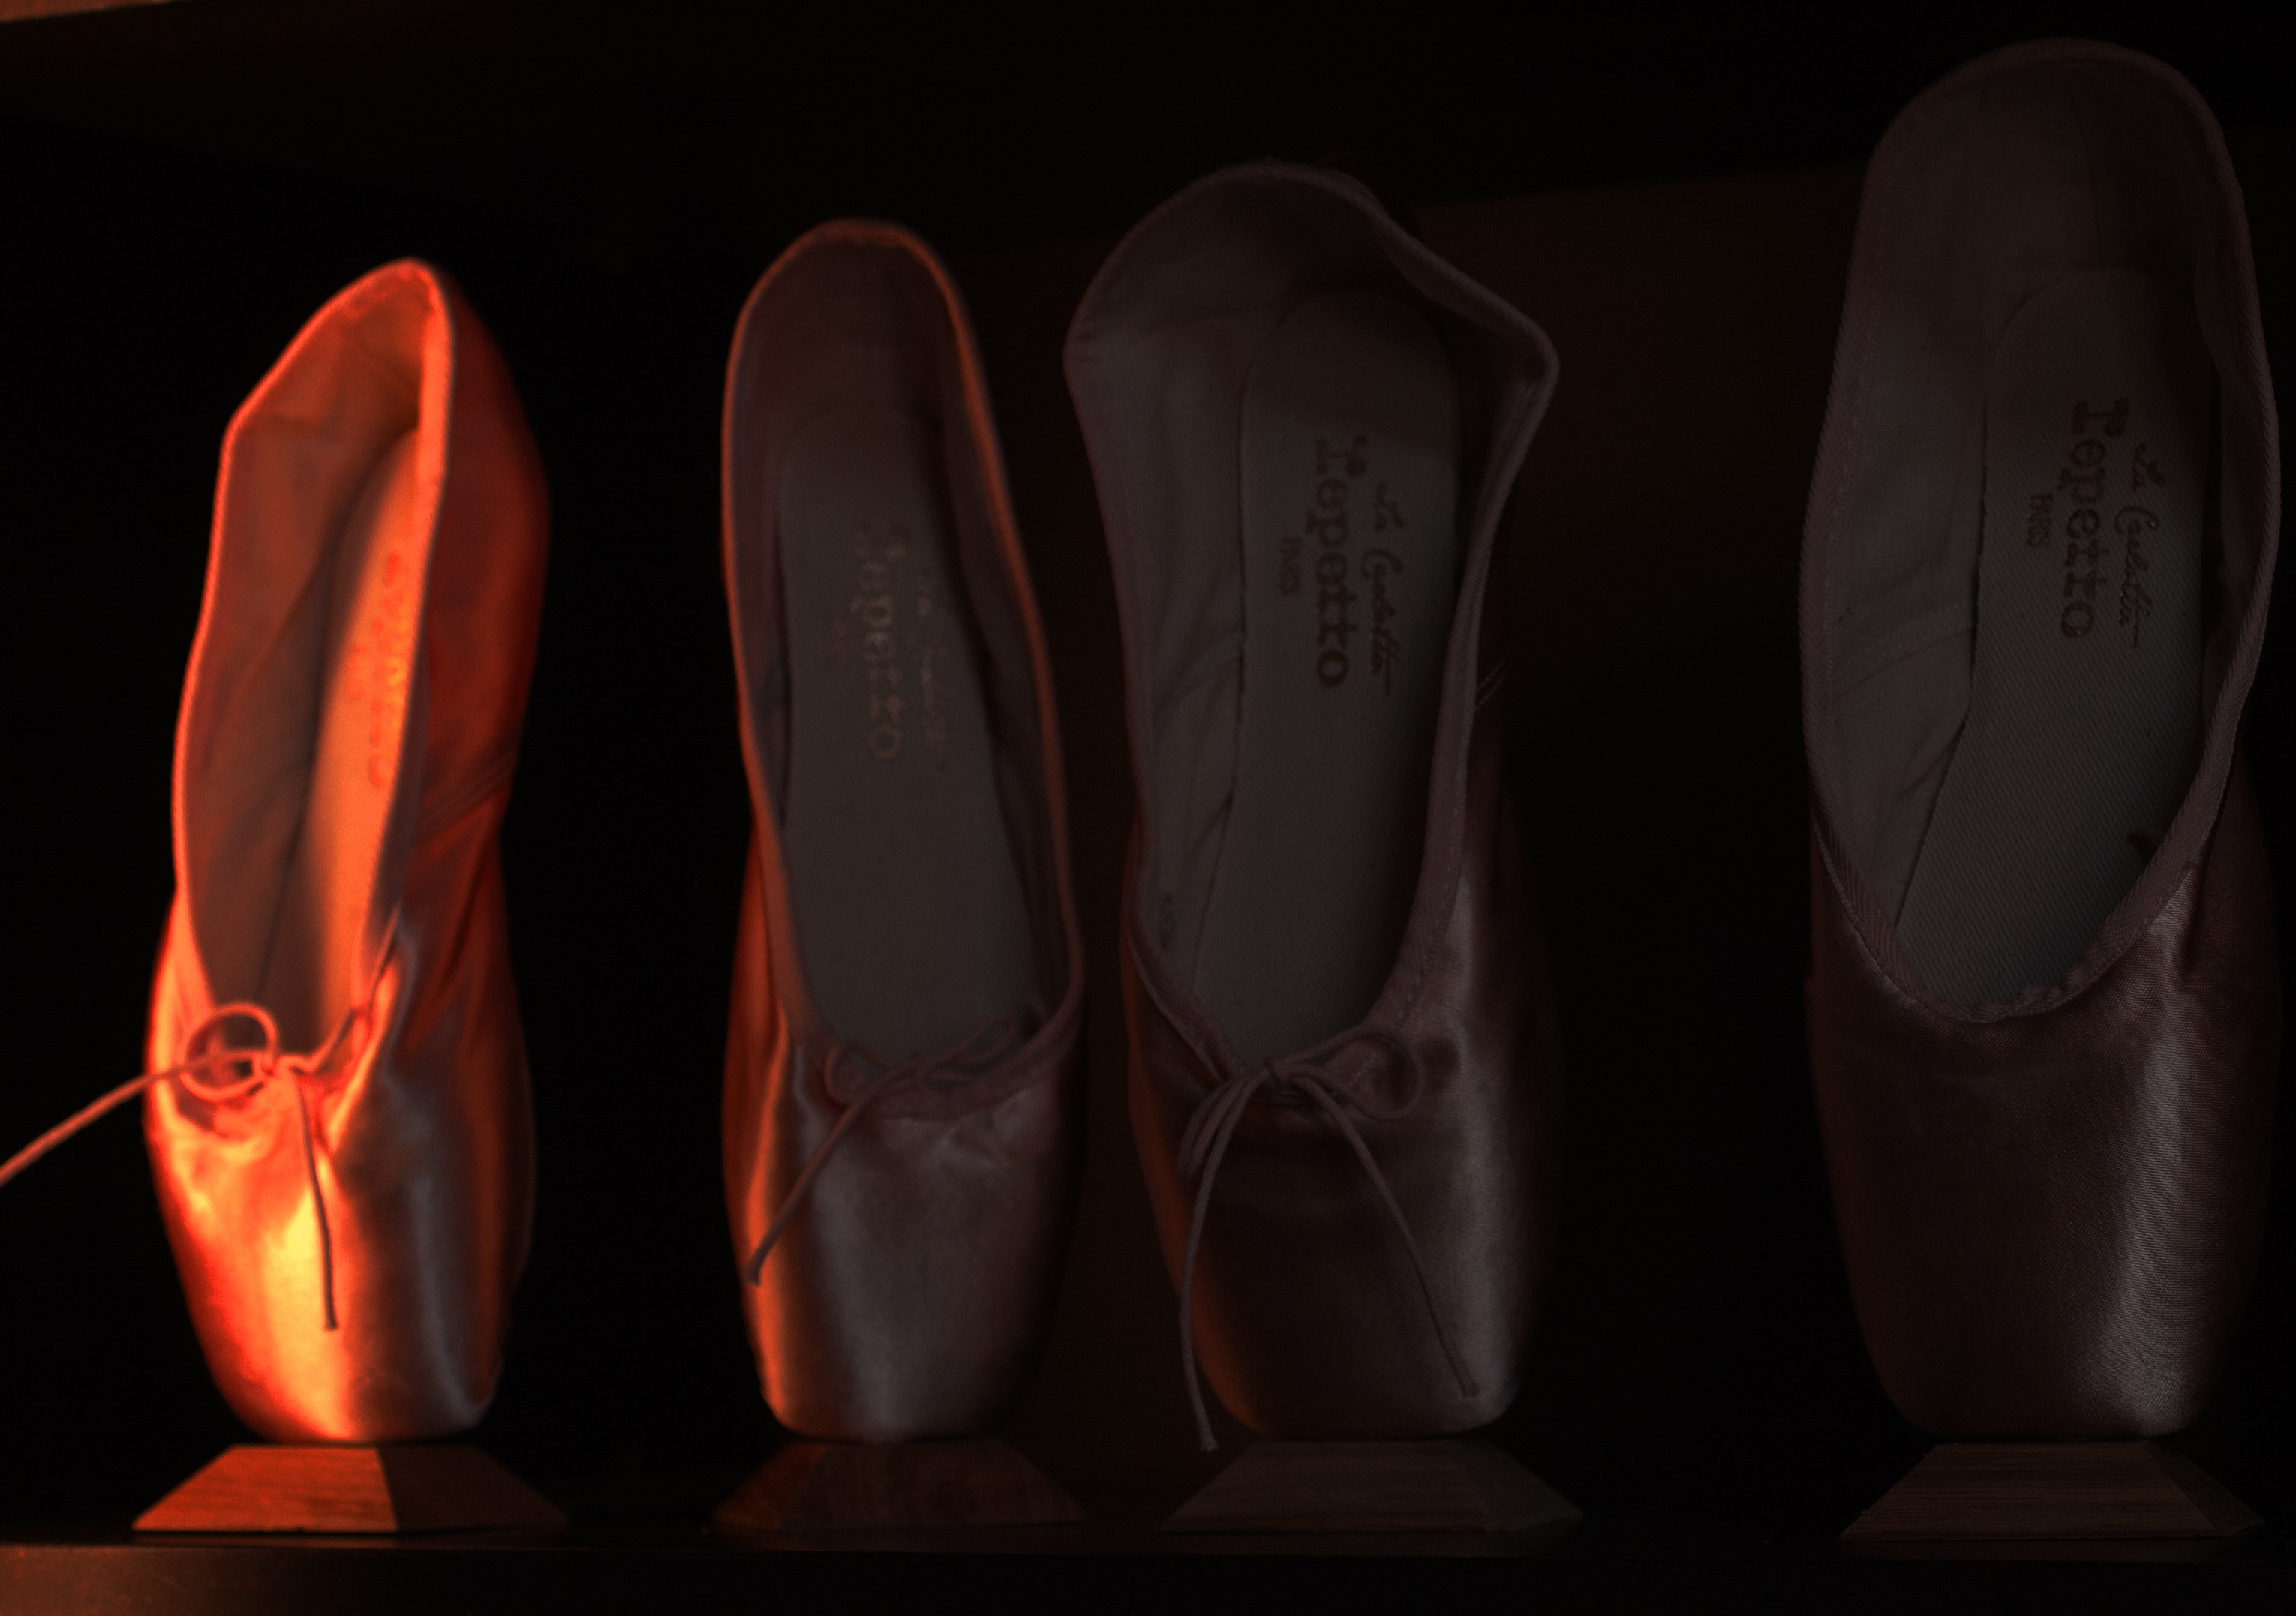
shoe, woman, female, boot, leg, dance, foot, balance, pink, arm, slipper, ballerina, ballet, human body, dancer, shoes, grace, performance, footwear, beautiful, dancing, elegant, femininity, ballet shoes, still life photography, outdoor shoe, toe shoes